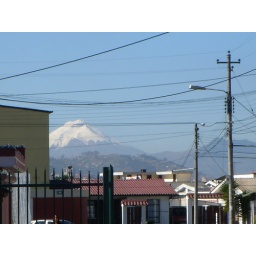
the volcano Cotopaxi, as seen by the street by my house